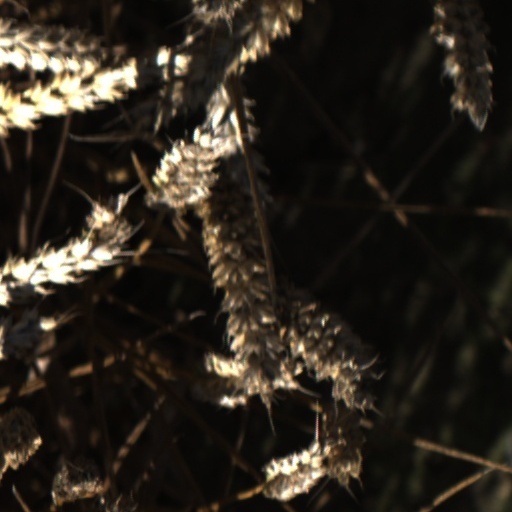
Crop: wheat